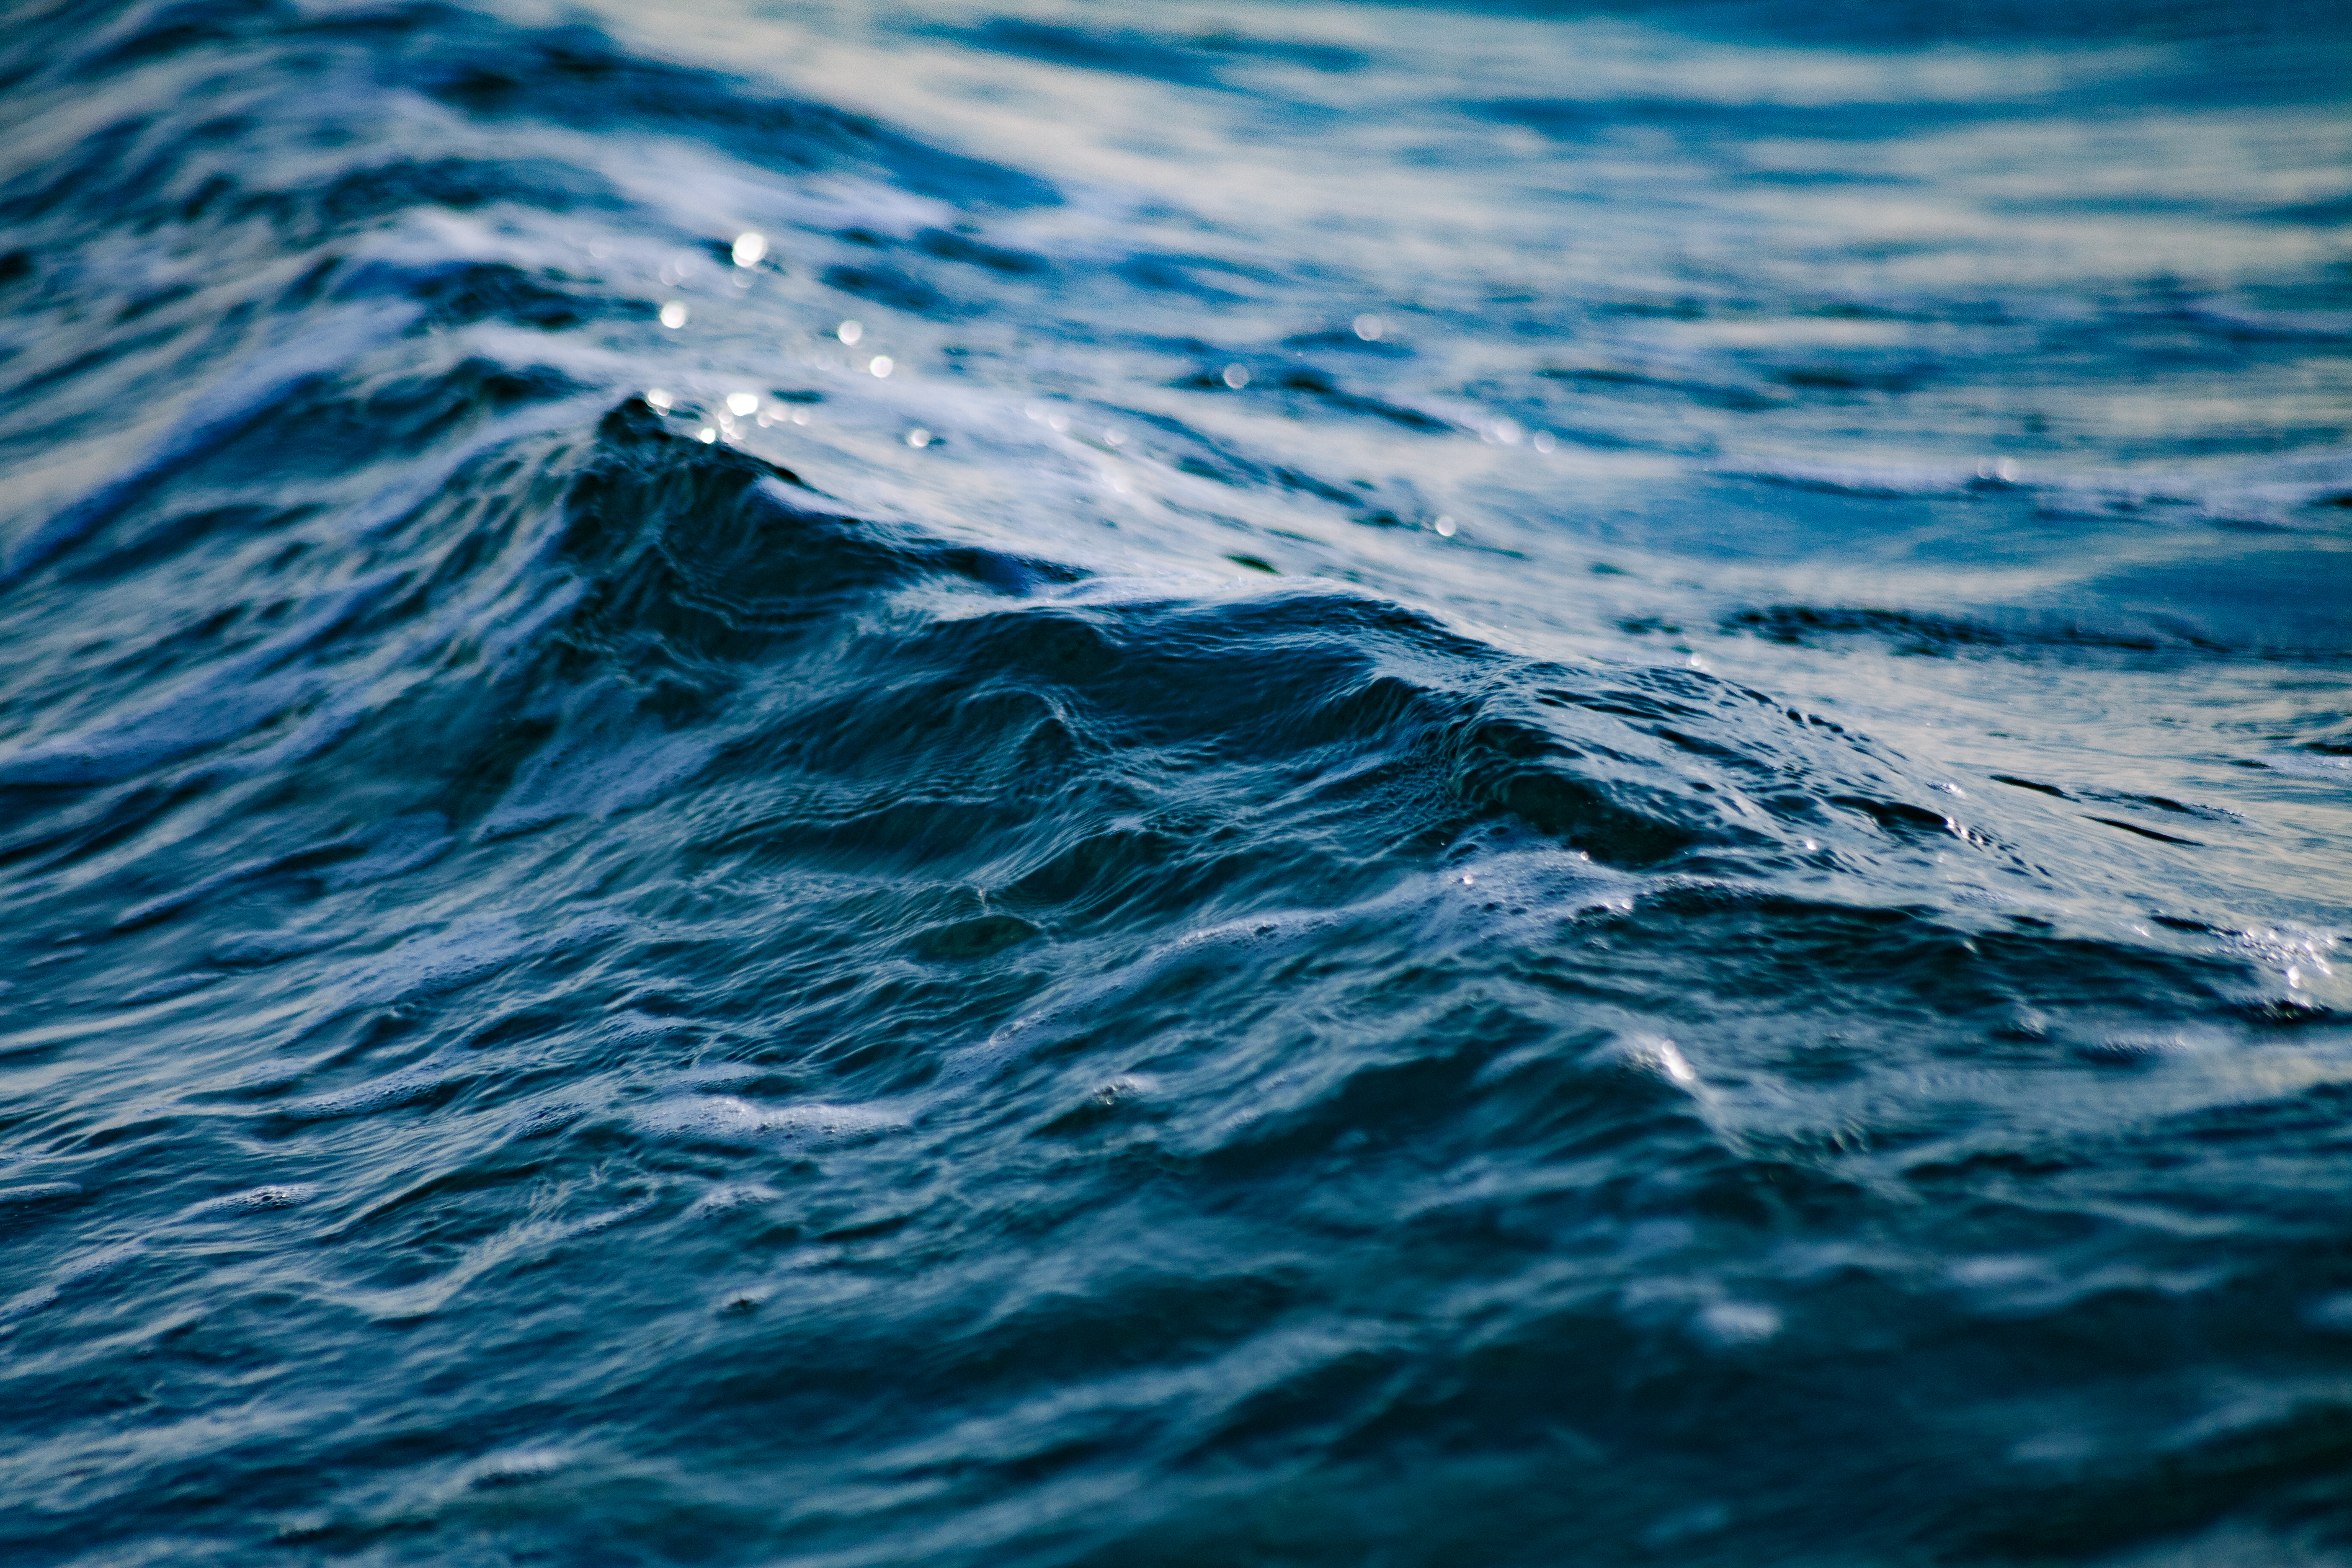
sea, coast, water, ocean, horizon, wave, ripple, clear, reflection, splash, clean, mammal, turquoise, purity, salt water, marine mammal, seawater, wind wave, whales dolphins and porpoises